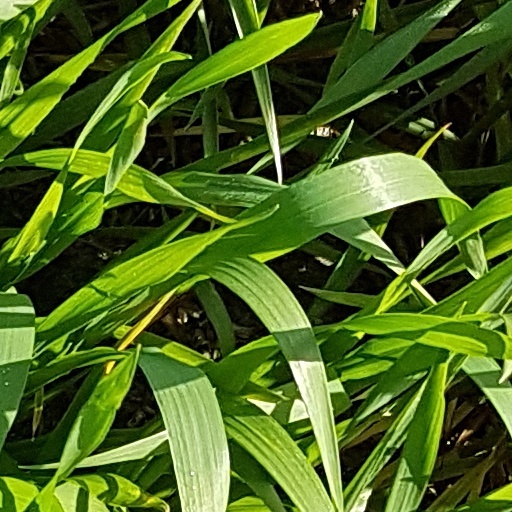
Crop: wheat